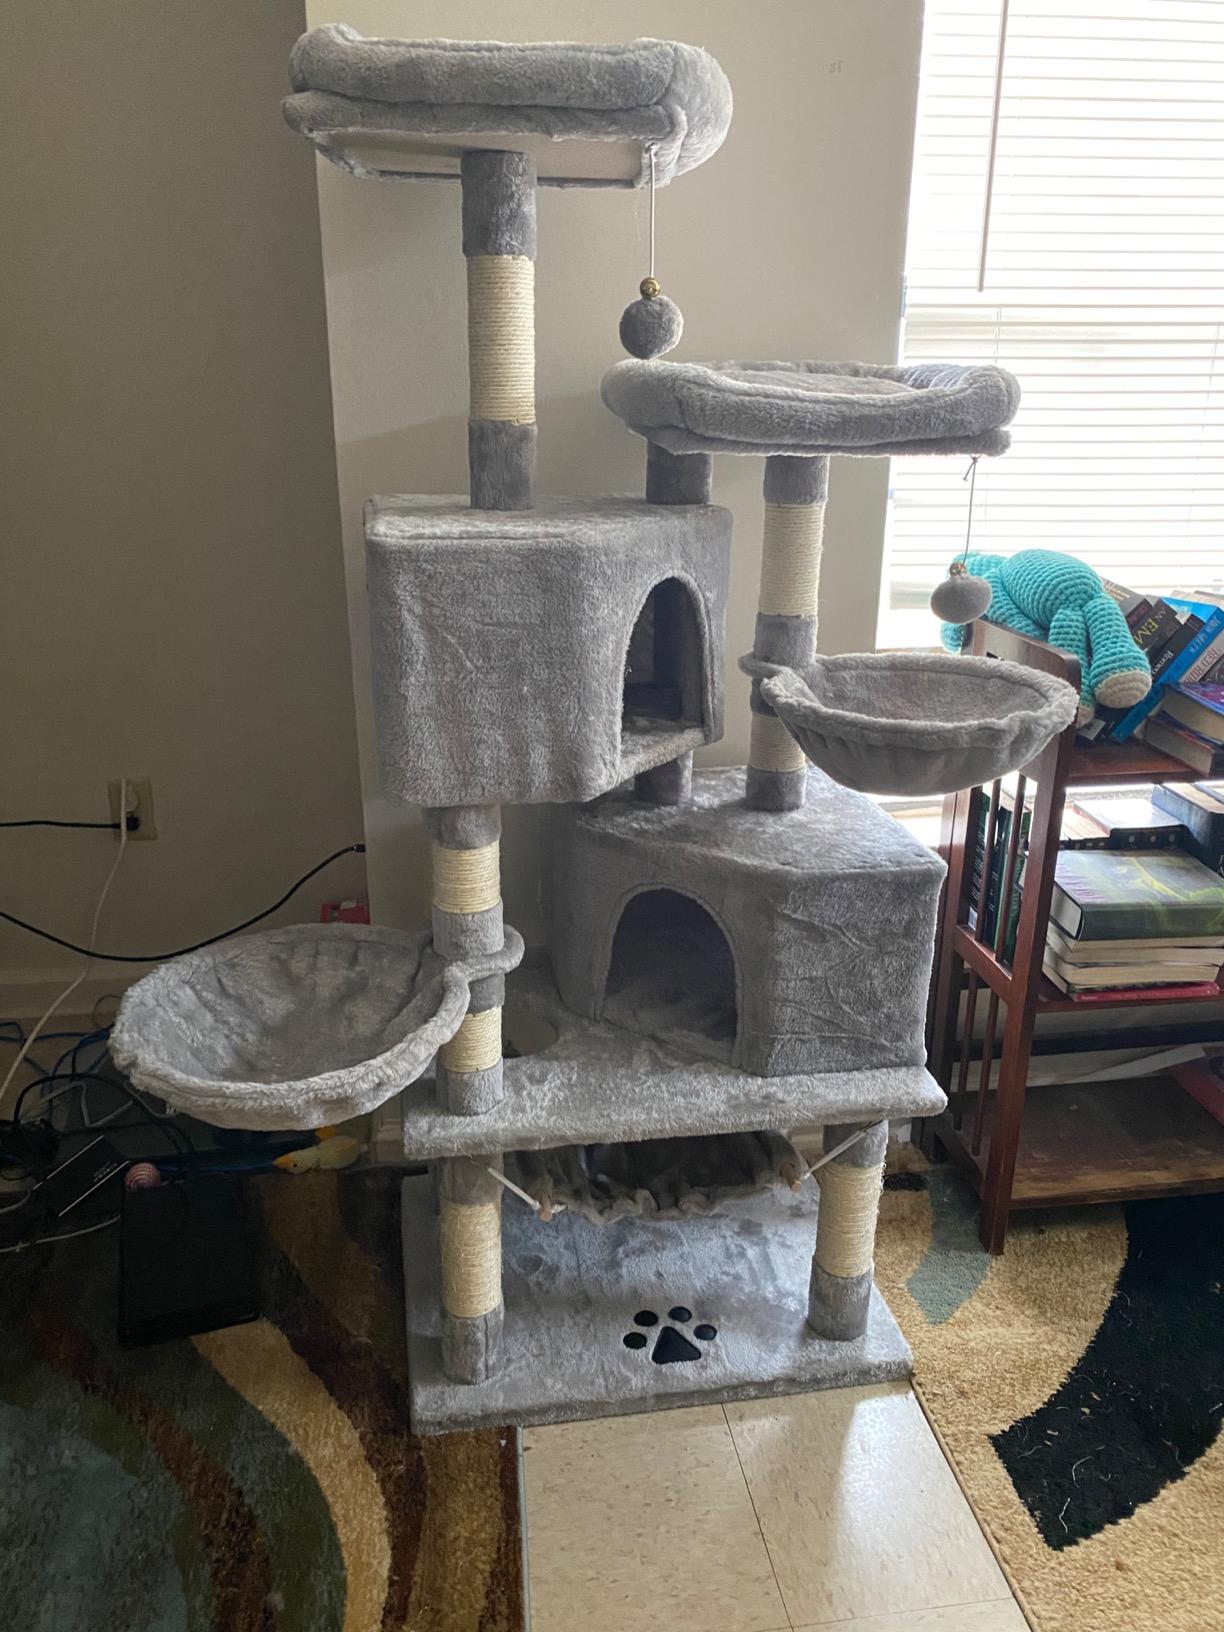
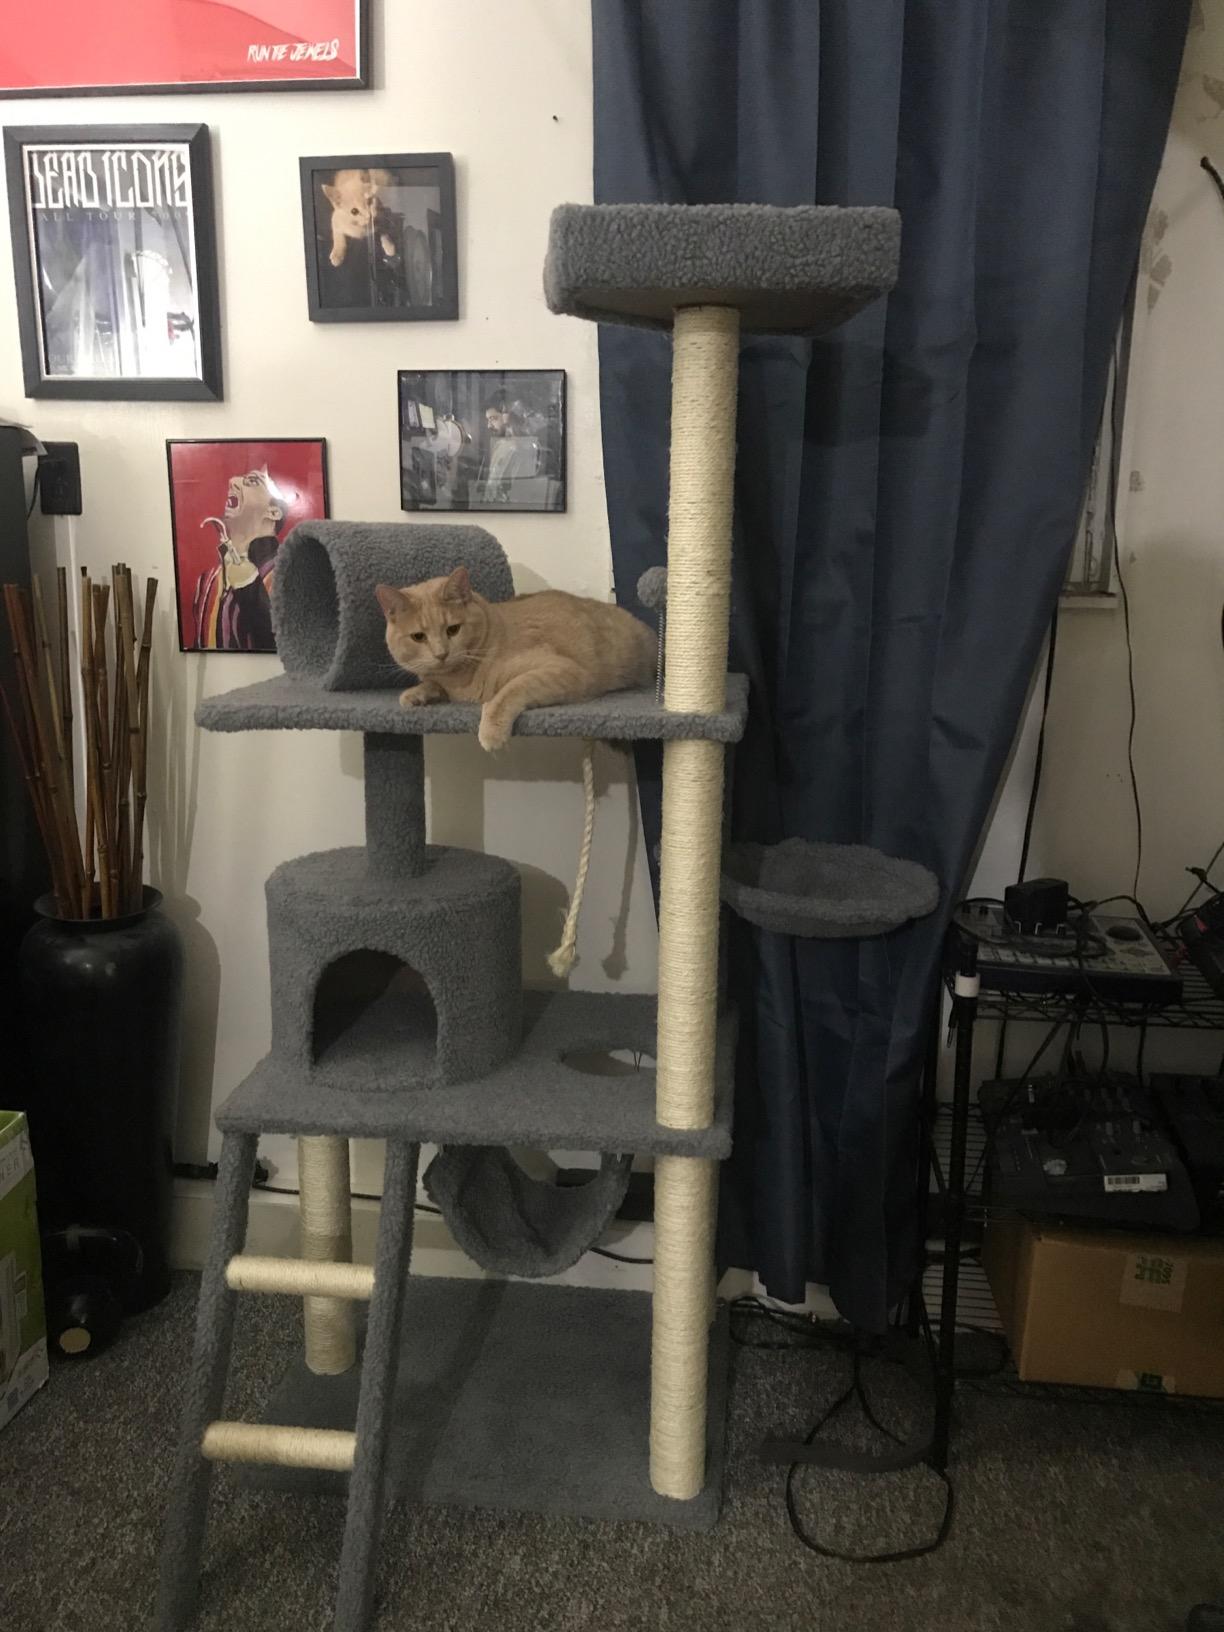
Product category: items_cat tree
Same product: no